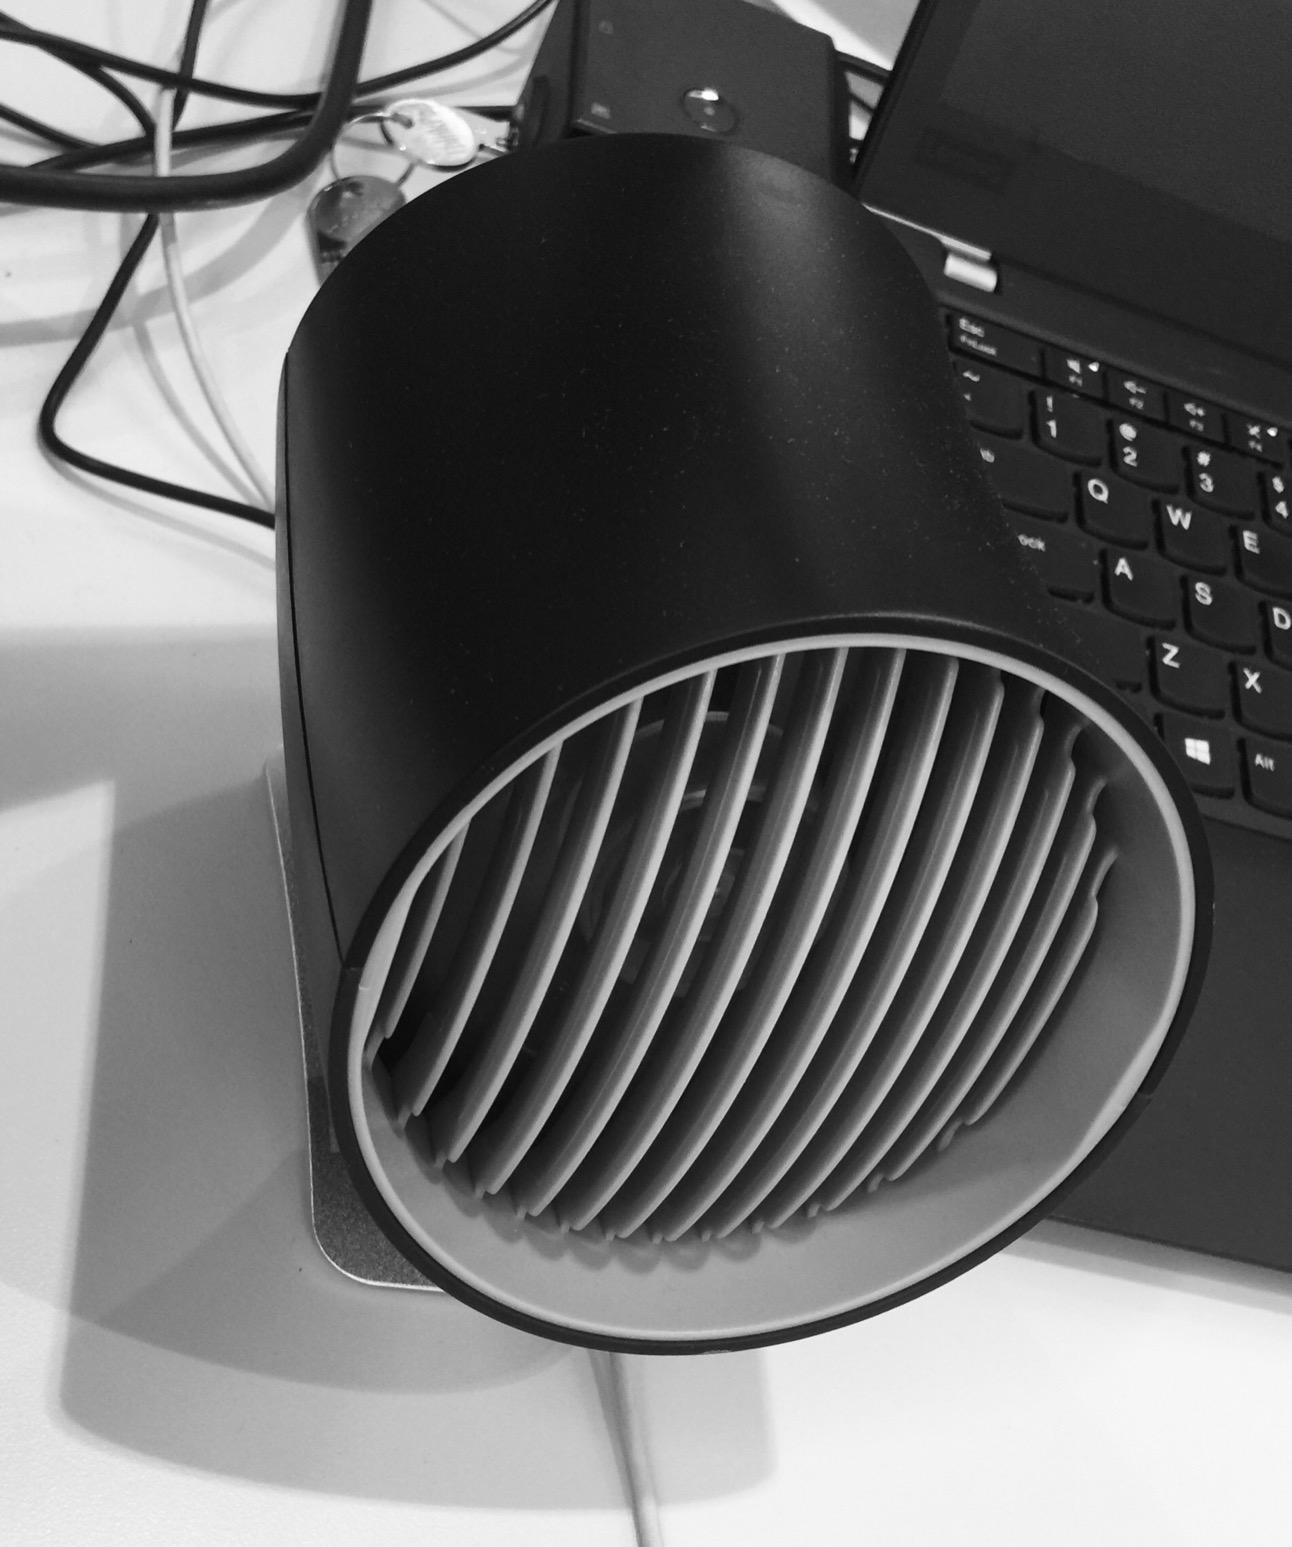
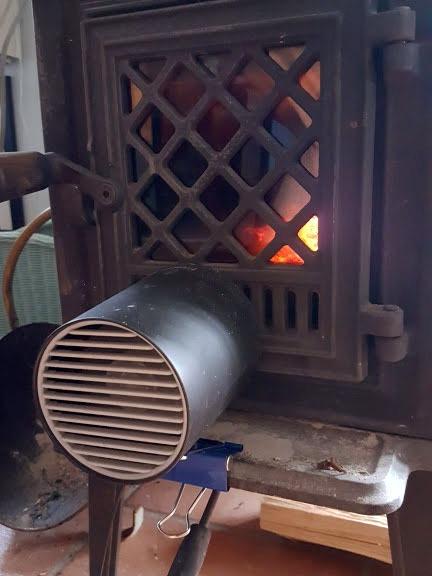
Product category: fan
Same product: no